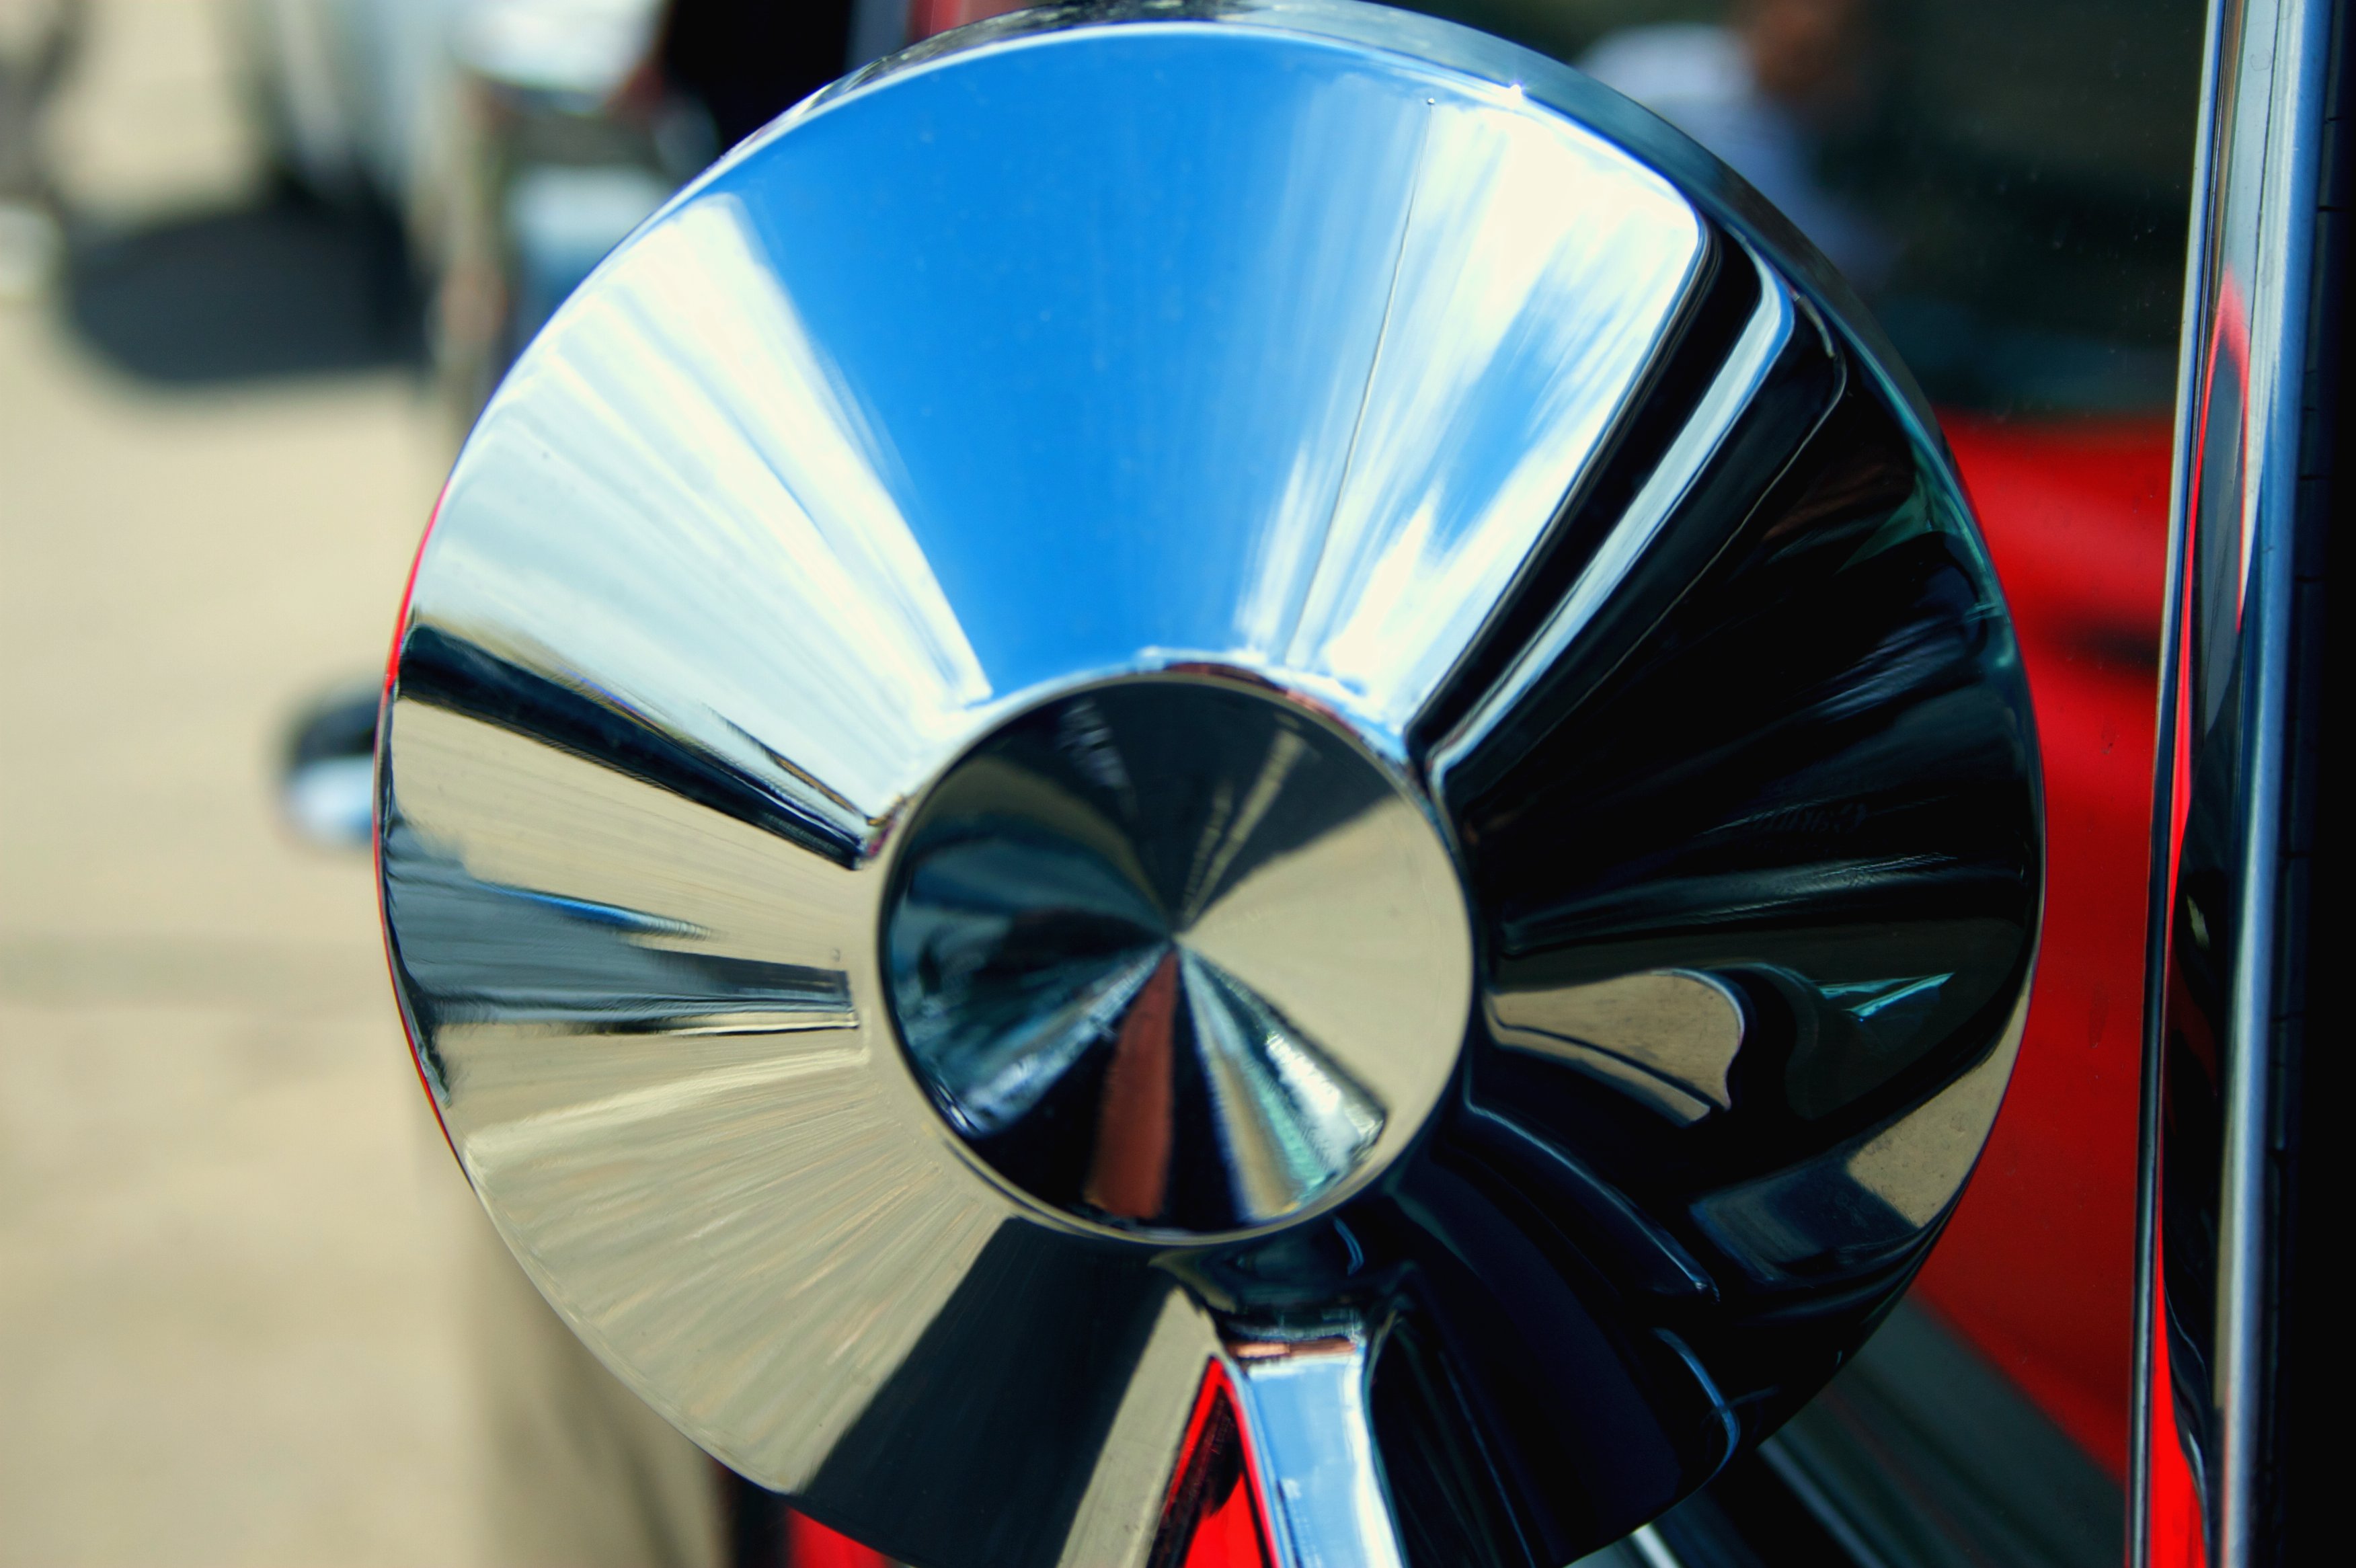
car, wheel, reflection, vehicle, spoke, muscle, mirror, rim, mustang, sportscar, automotive design, executive car, aircraft engine